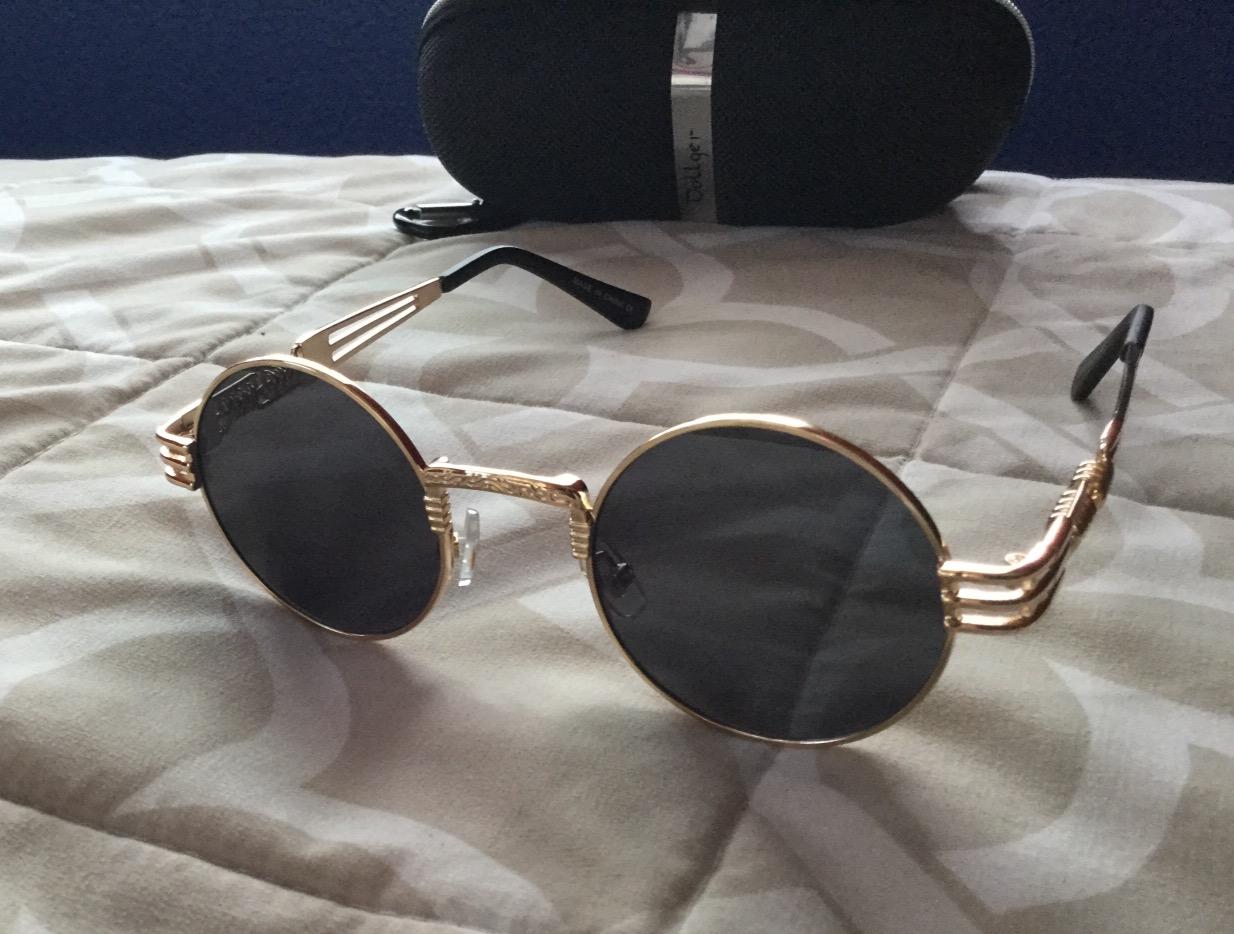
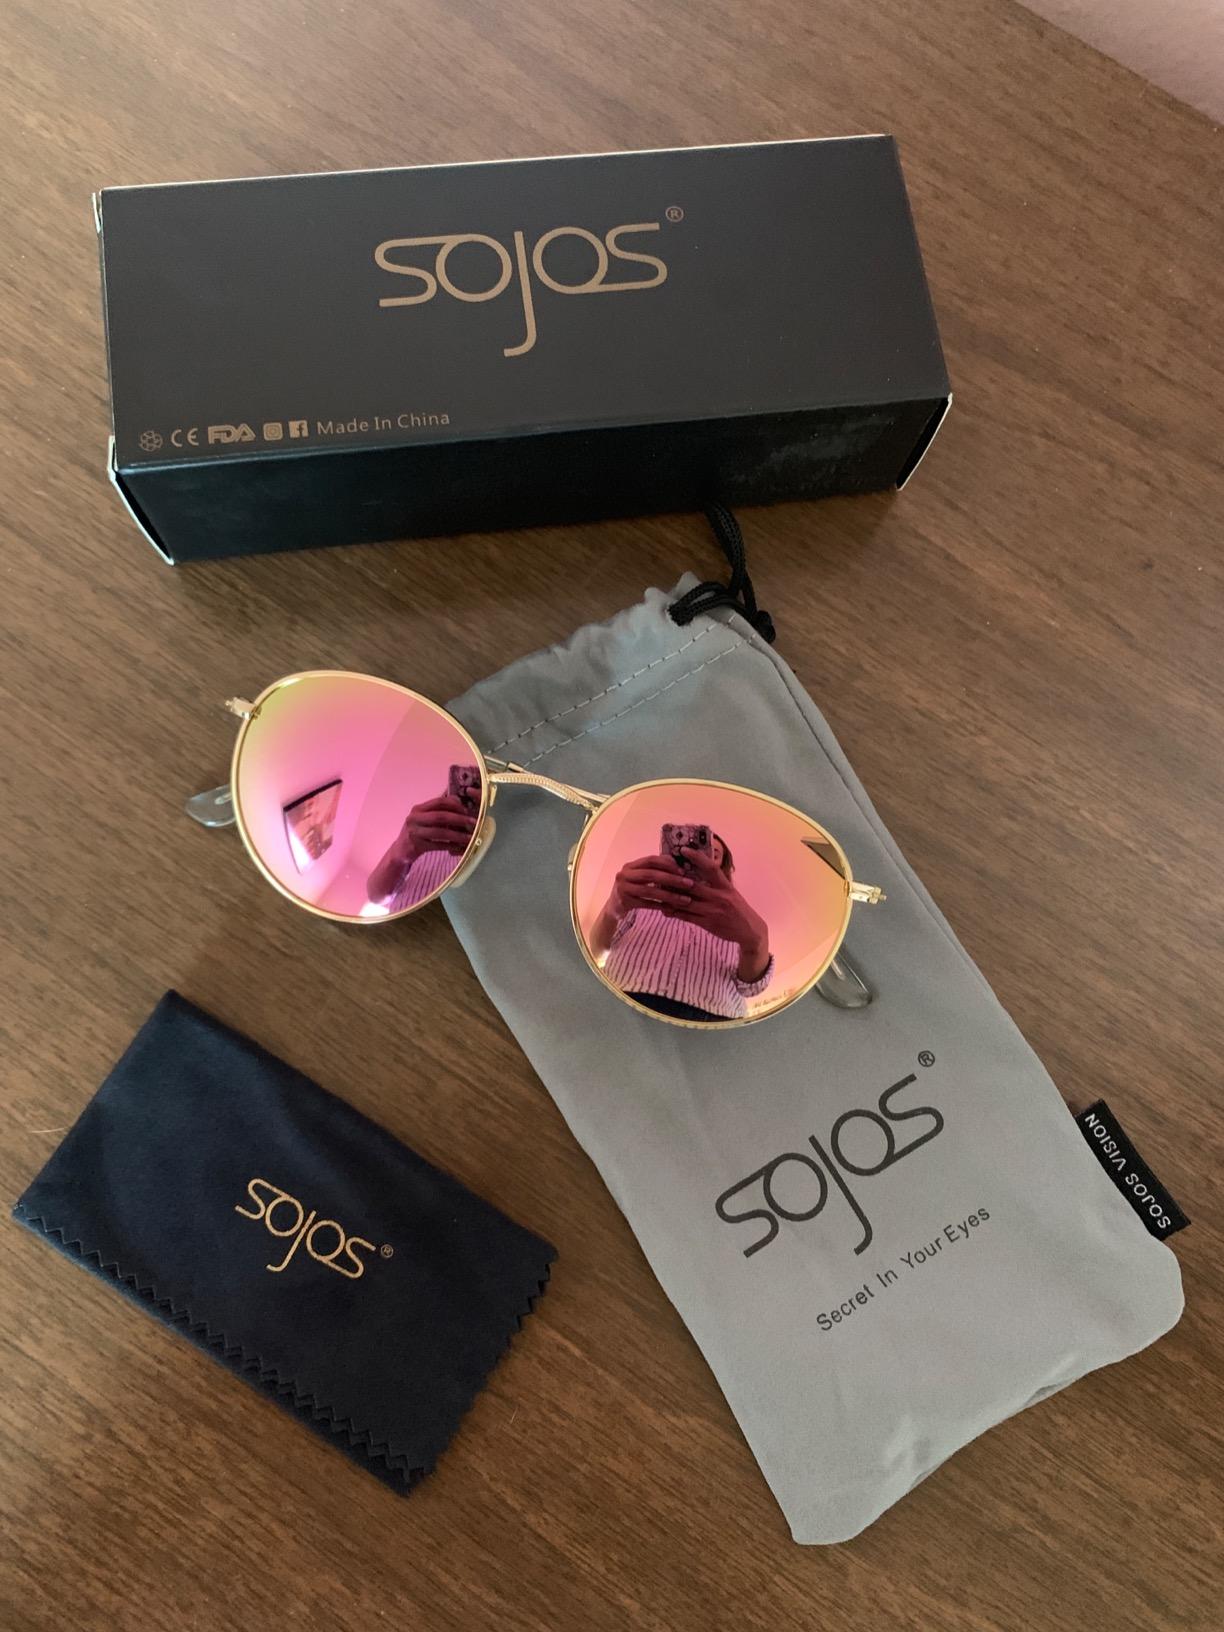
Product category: accessories_sunglasses
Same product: no